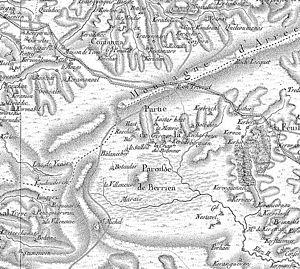
Botmeur [bɔtmœʁ] est une commune française du département du Finistère et de la région Bretagne ; elle fait partie de Monts d'Arrée Communauté.